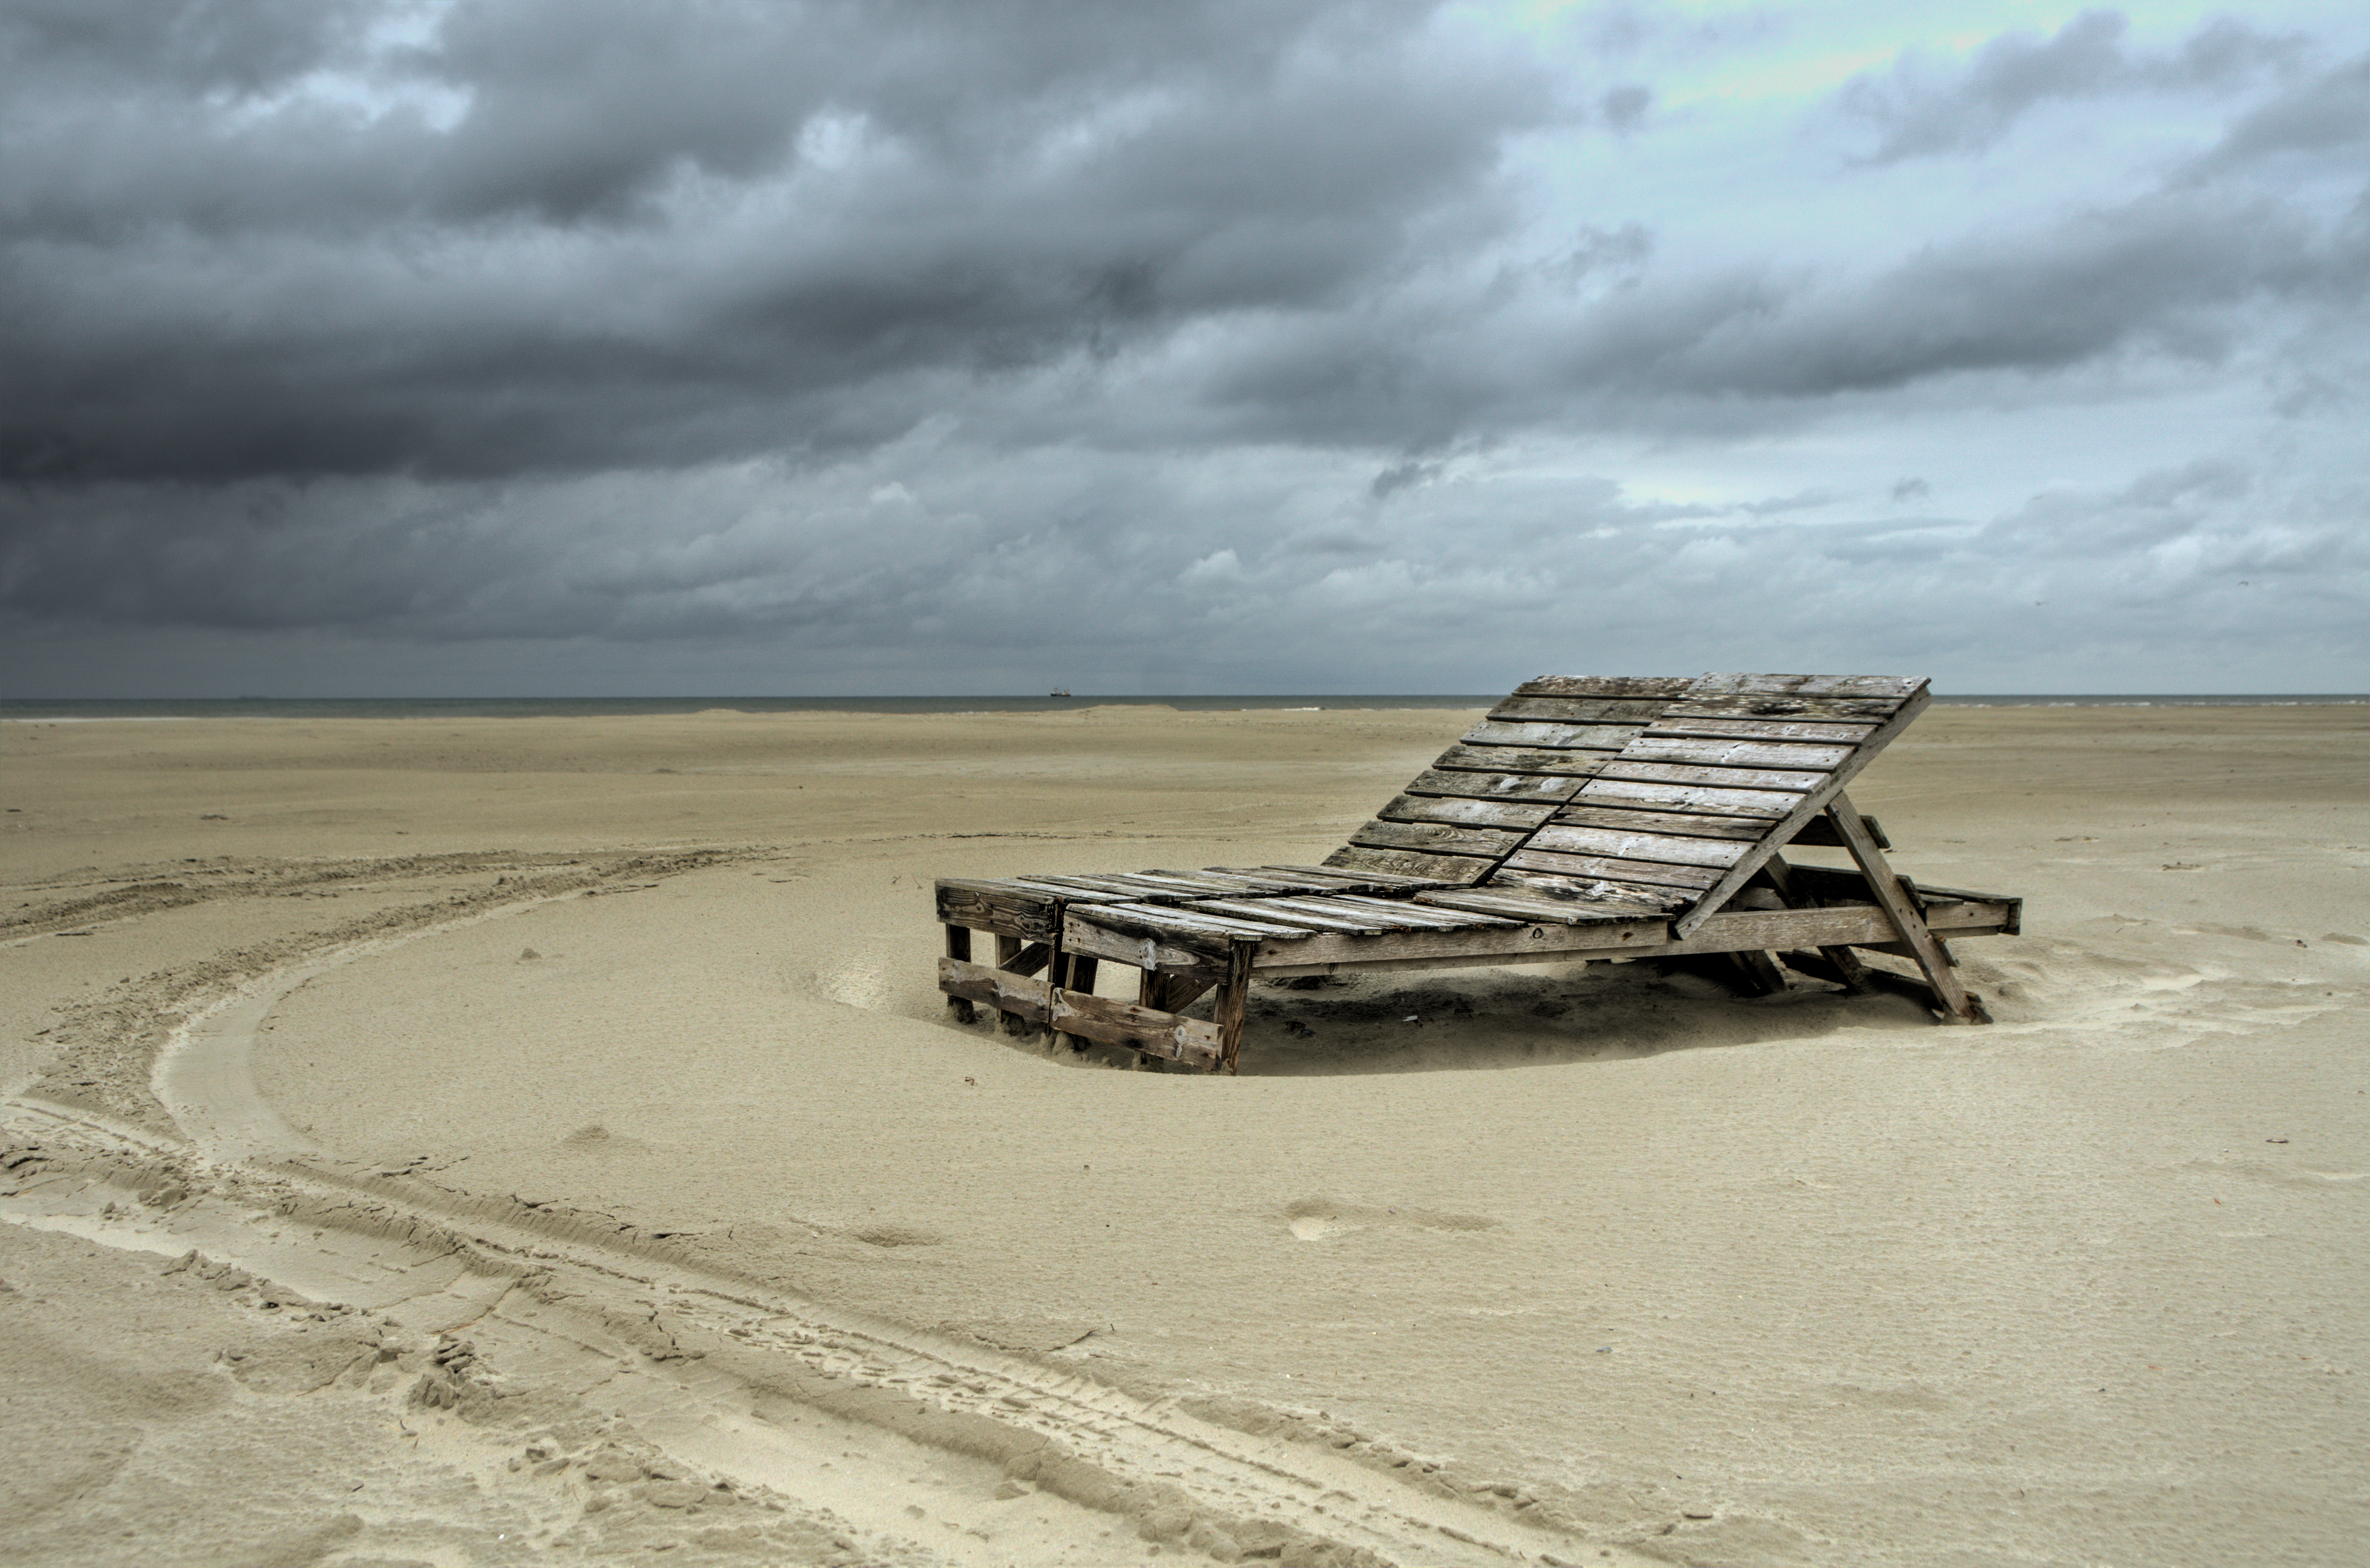
beach, landscape, sea, coast, sand, ocean, shore, wave, vacation, seaside, vehicle, material, body of water, chairs, clouds, holidays, habitat, mudflat, natural environment, sunloungers